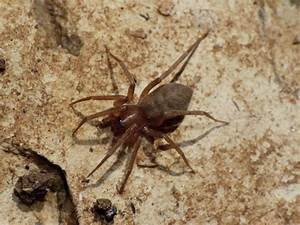
Label: ragno